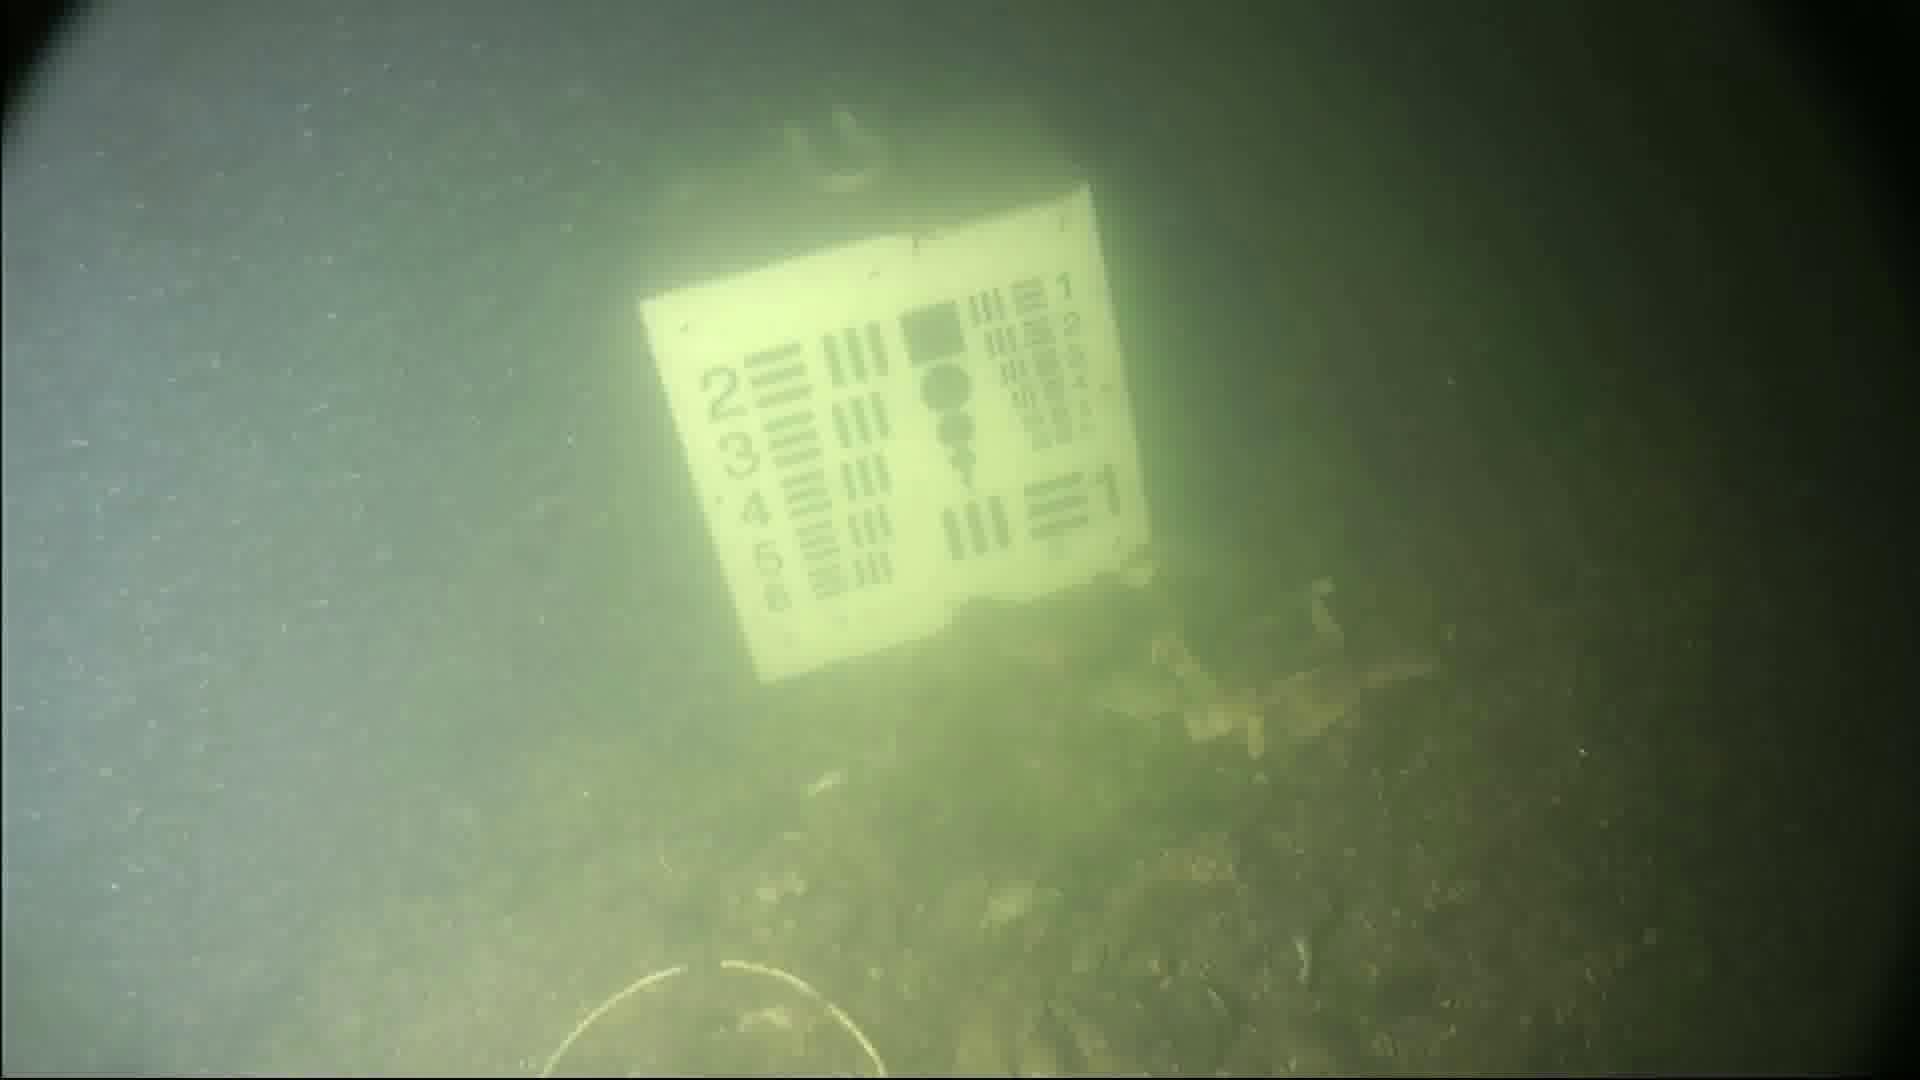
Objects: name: crab
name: starfish